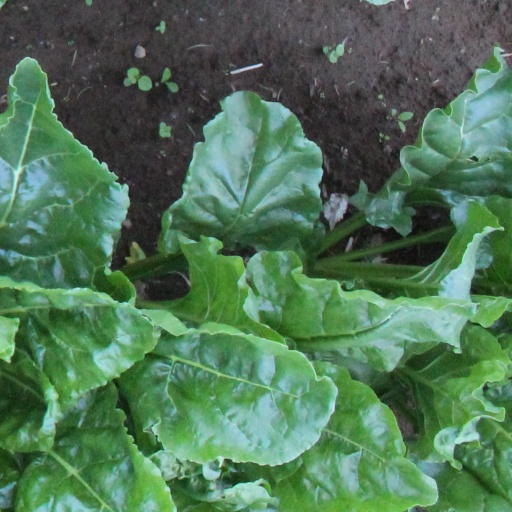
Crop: sugar beet